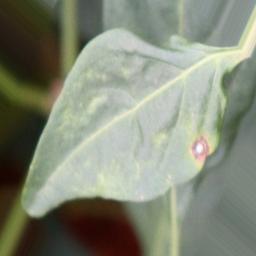
Label: cercospora